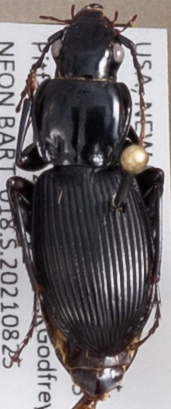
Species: Pterostichus coracinus
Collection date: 2021-08-25
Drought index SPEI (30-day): -0.386
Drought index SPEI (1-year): -0.944
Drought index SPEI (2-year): -0.54